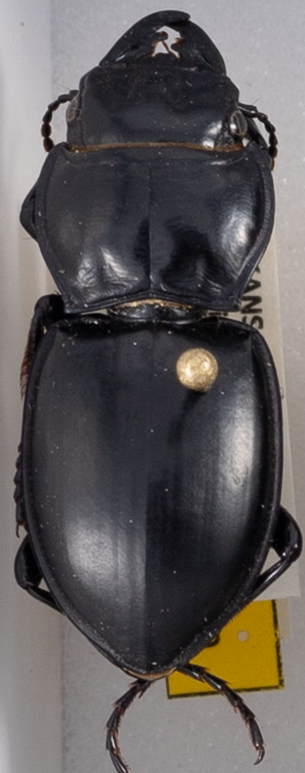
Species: Pasimachus californicus
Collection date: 2021-08-30
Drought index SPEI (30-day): -0.21
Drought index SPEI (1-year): -0.232
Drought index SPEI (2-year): -0.03